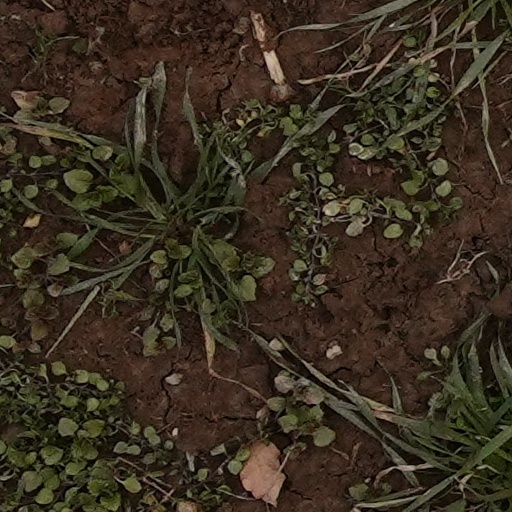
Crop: wheat